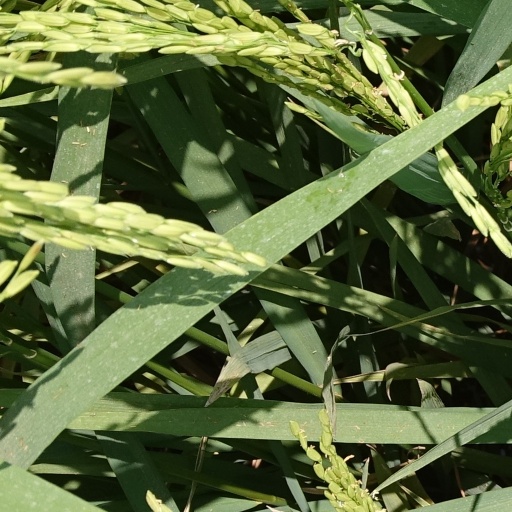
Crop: rice